Moldavian campaign (1574)

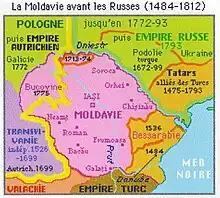
Moldavia under Ottoman administration

The Moldavian Campaign was a military operation carried out by the Ottoman Empire against the Principality of Moldavia, one of its vassal states, in 1574.